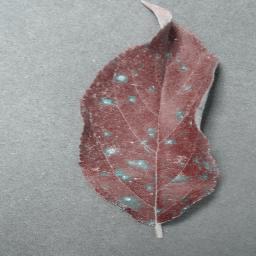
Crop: apple
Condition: cedar_rust